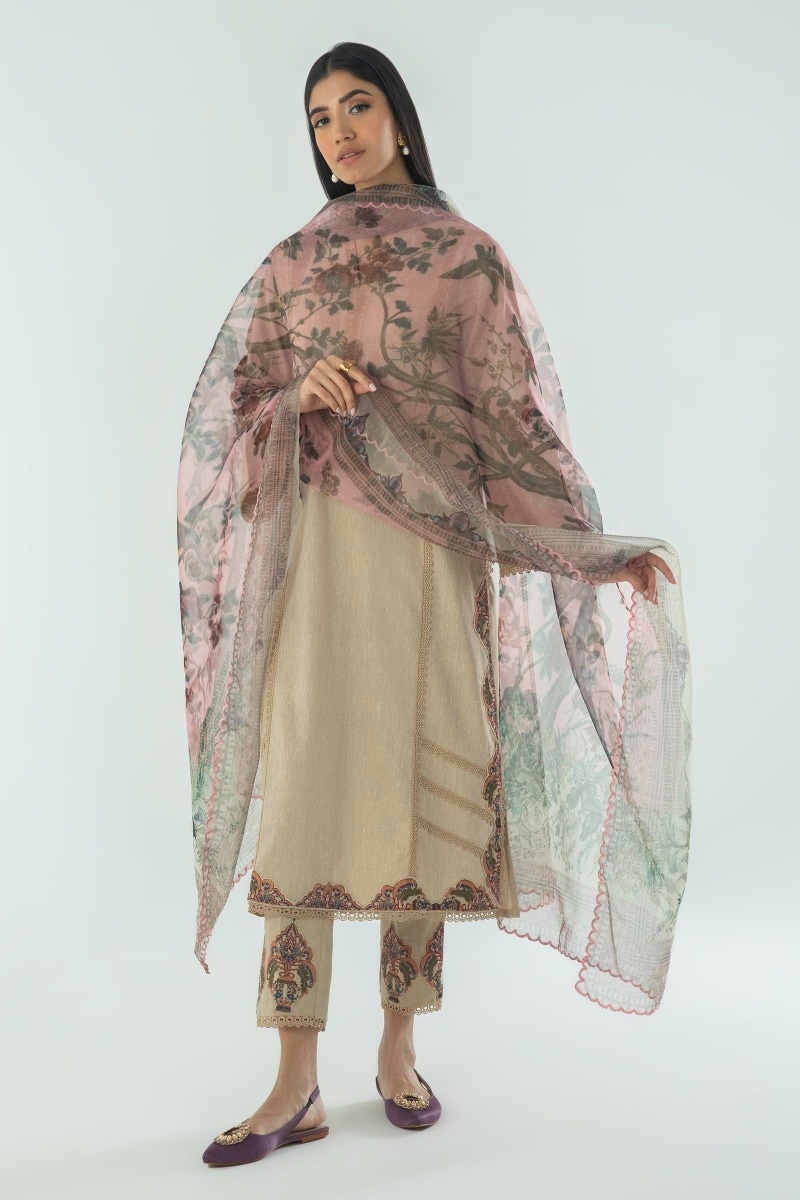
beige multi embroidered chiffon sal